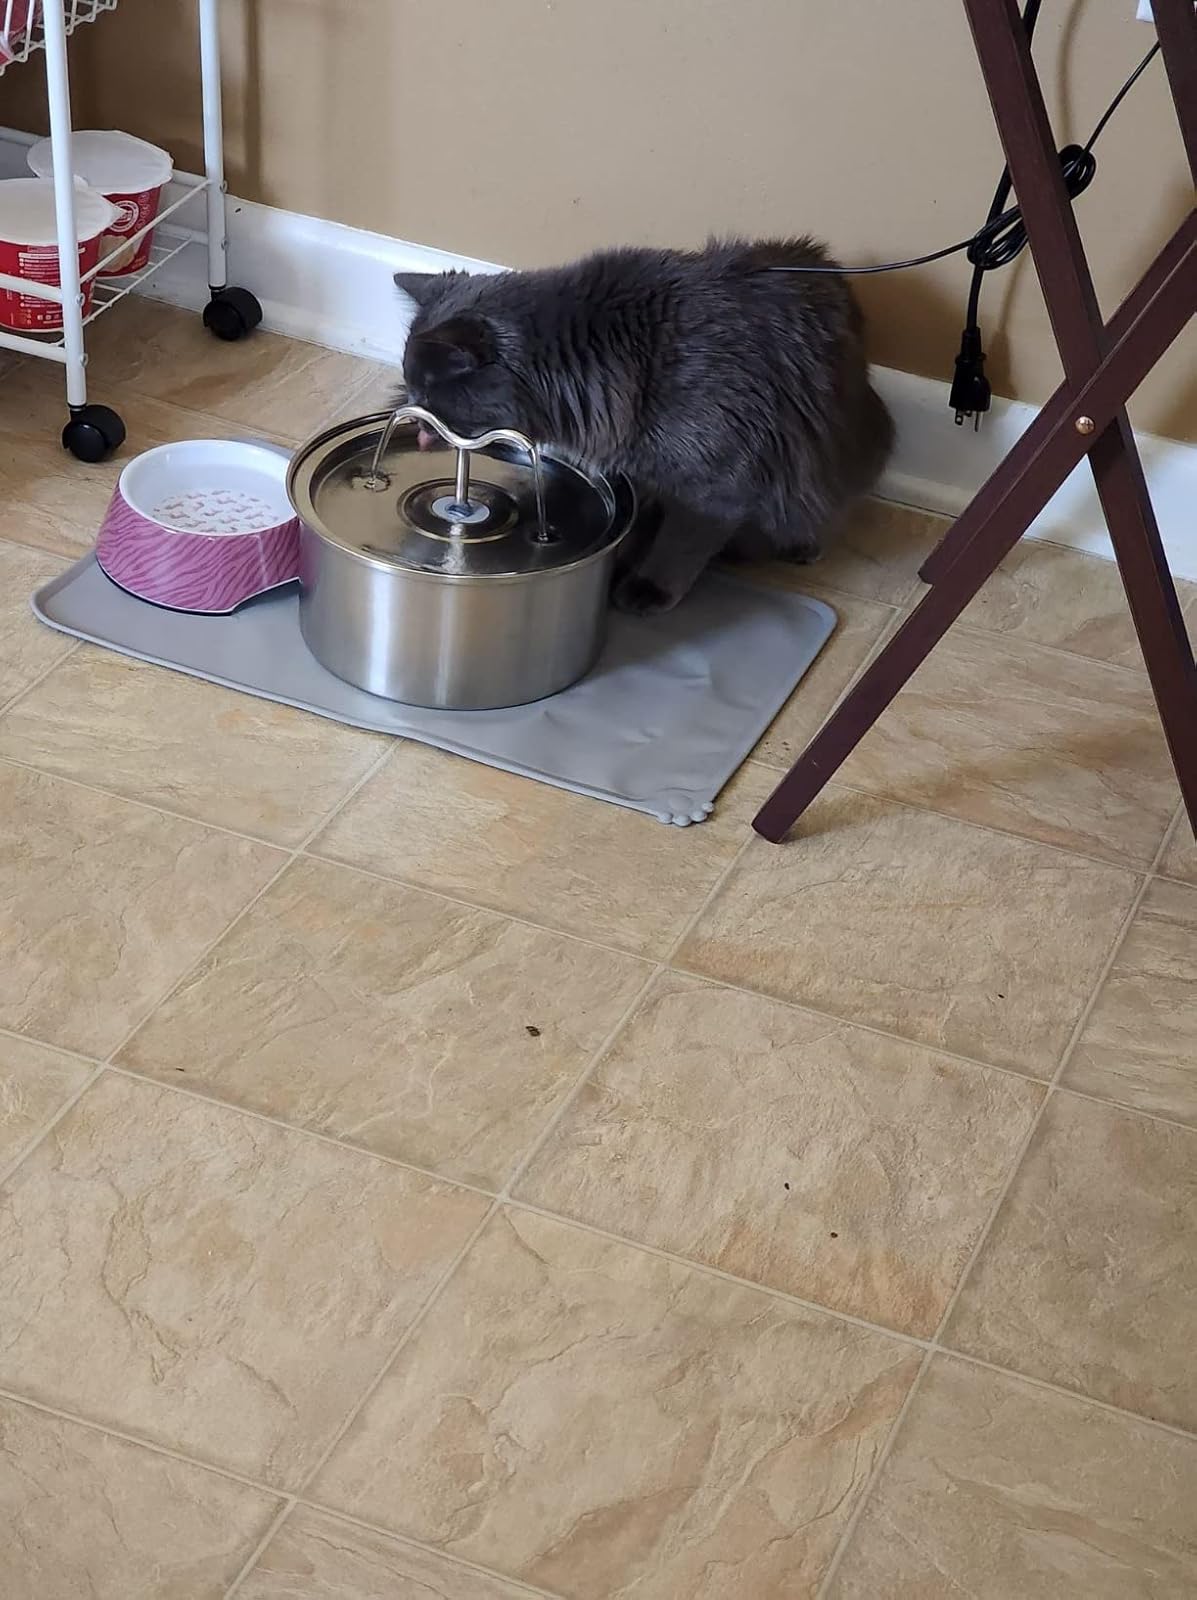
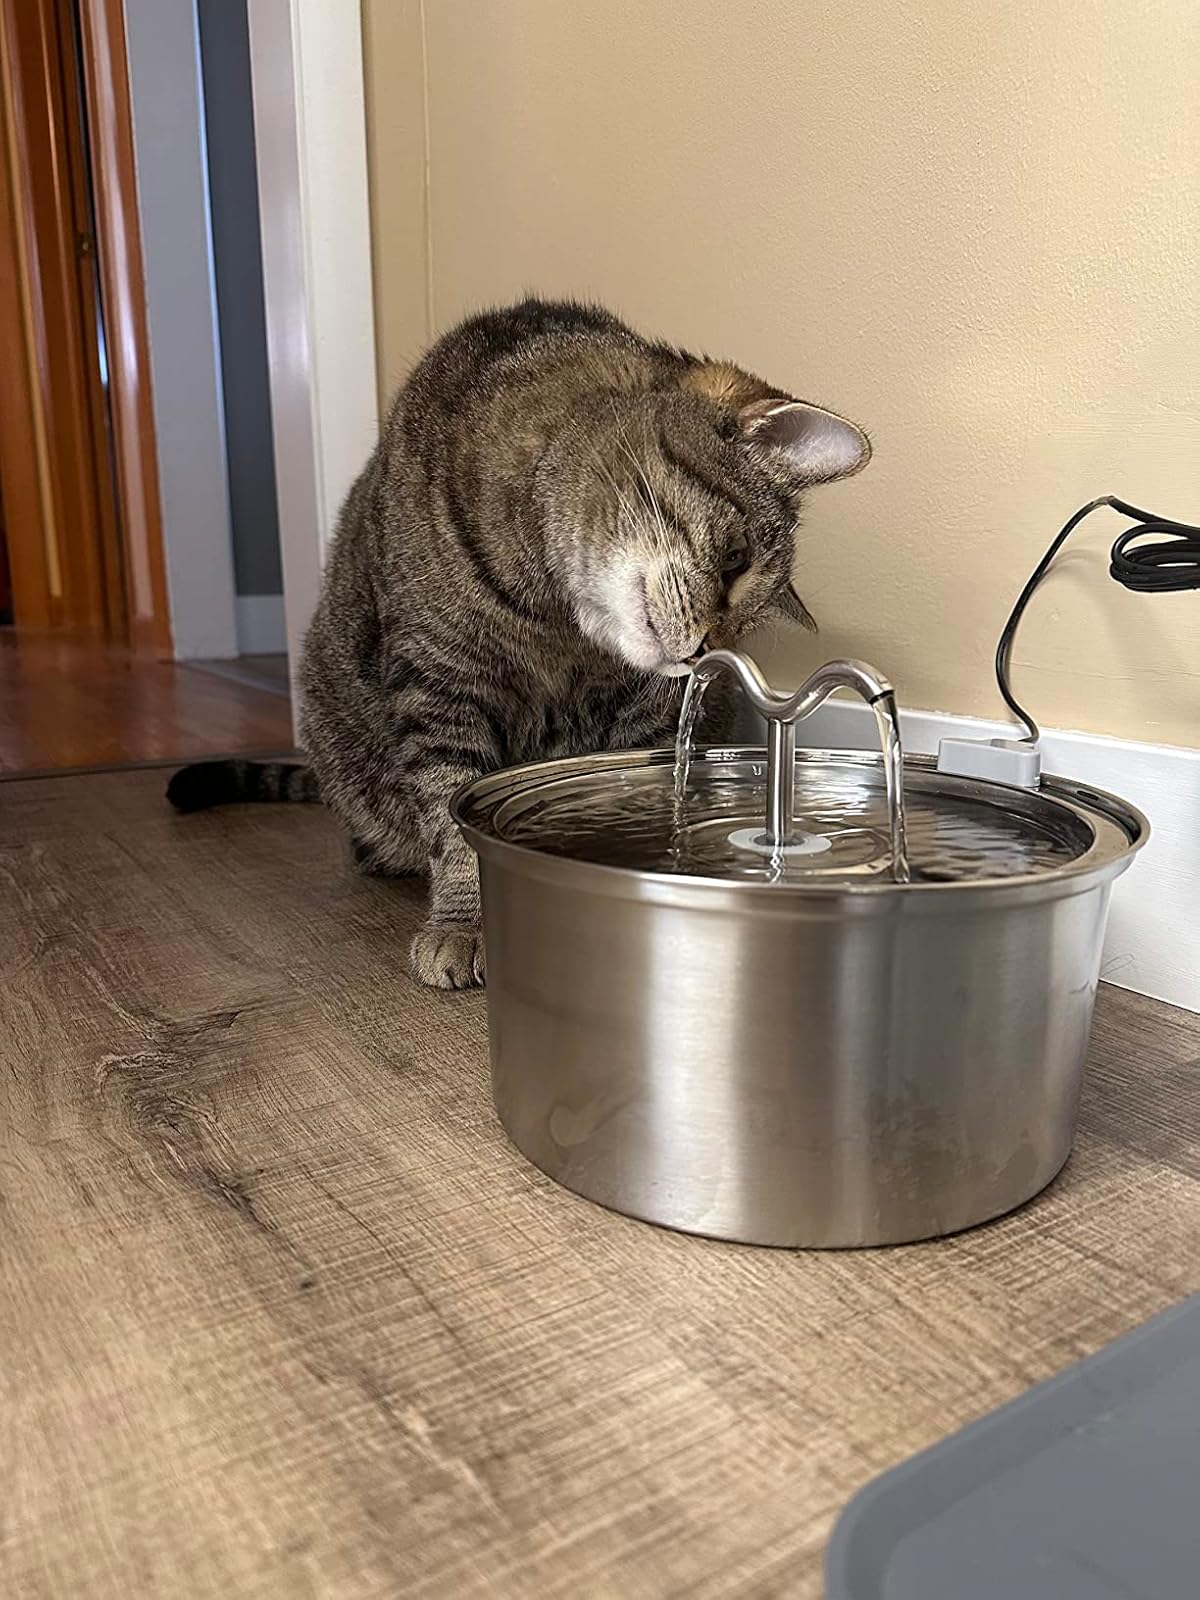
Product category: items_bowl
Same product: yes